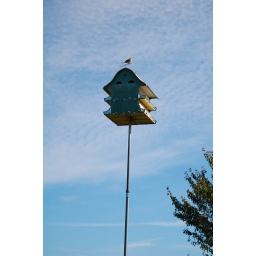
Purple Martin bird house in Ber Juan Park, Rolla, MO.